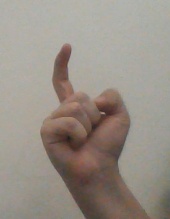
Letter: ra